Light in painting

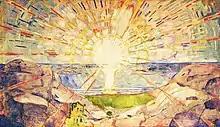
"The Sun" (1910-1911), by Edvard Munch, University of Oslo

Among his first production, in which he was mainly in charge of the elaboration of cartoons for the Royal Tapestry Factory of Santa Barbara, "El quitasol" (1777, Museo del Prado, Madrid) stands out for its luminosity, which follows the popular and traditional tastes in fashion at the court at that time, where a boy shades a young woman with a parasol, with an intense chromatic contrast between the bluish and golden tones of the light reflection. Other outstanding works for their atmospheric light effects are "La nevada" (1786, Museo del Prado, Madrid) and "La pradera de San Isidro" (1788, Museo del Prado, Madrid). As a painter of the king's chamber, his collective portrait "La familia de Carlos IV" (1800, Museo del Prado, Madrid) stands out, in which he seems to give a protocol order to the illumination, from the most powerful one centered on the kings in the central part, passing through the dimmer of the rest of the family to the penumbra in which the artist himself is portrayed in the left corner.